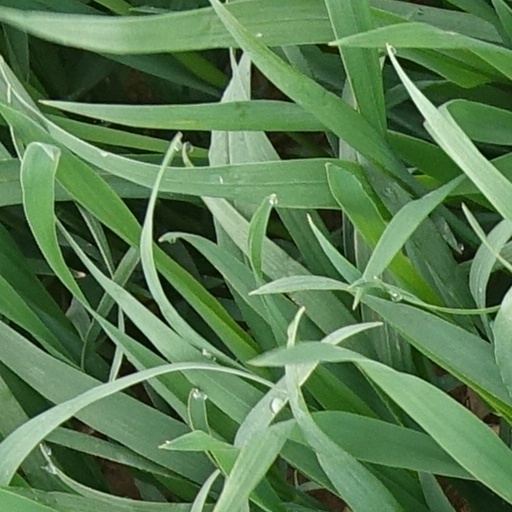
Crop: wheat